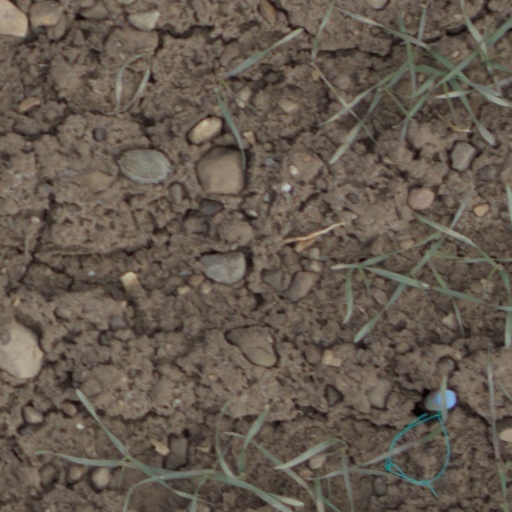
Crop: wheat